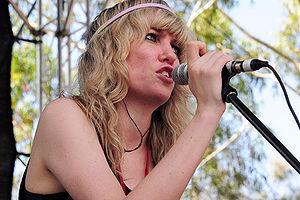
Le syndrome d'Asperger est une forme d'autisme définie cliniquement en 1981 par Lorna Wing, à partir de la « psychopathie autistique » décrite en 1944 par Hans Asperger. Ainsi distingué d'autres formes d'autisme, le syndrome d'Asperger intègre les classifications nosographiques officielles en 1993 dans le cadre des troubles envahissants du développement, et en 1994 dans celui du DSM. Il est remplacé au cours des années 2010 par une approche plus évolutive des troubles du spectre de l'autisme.